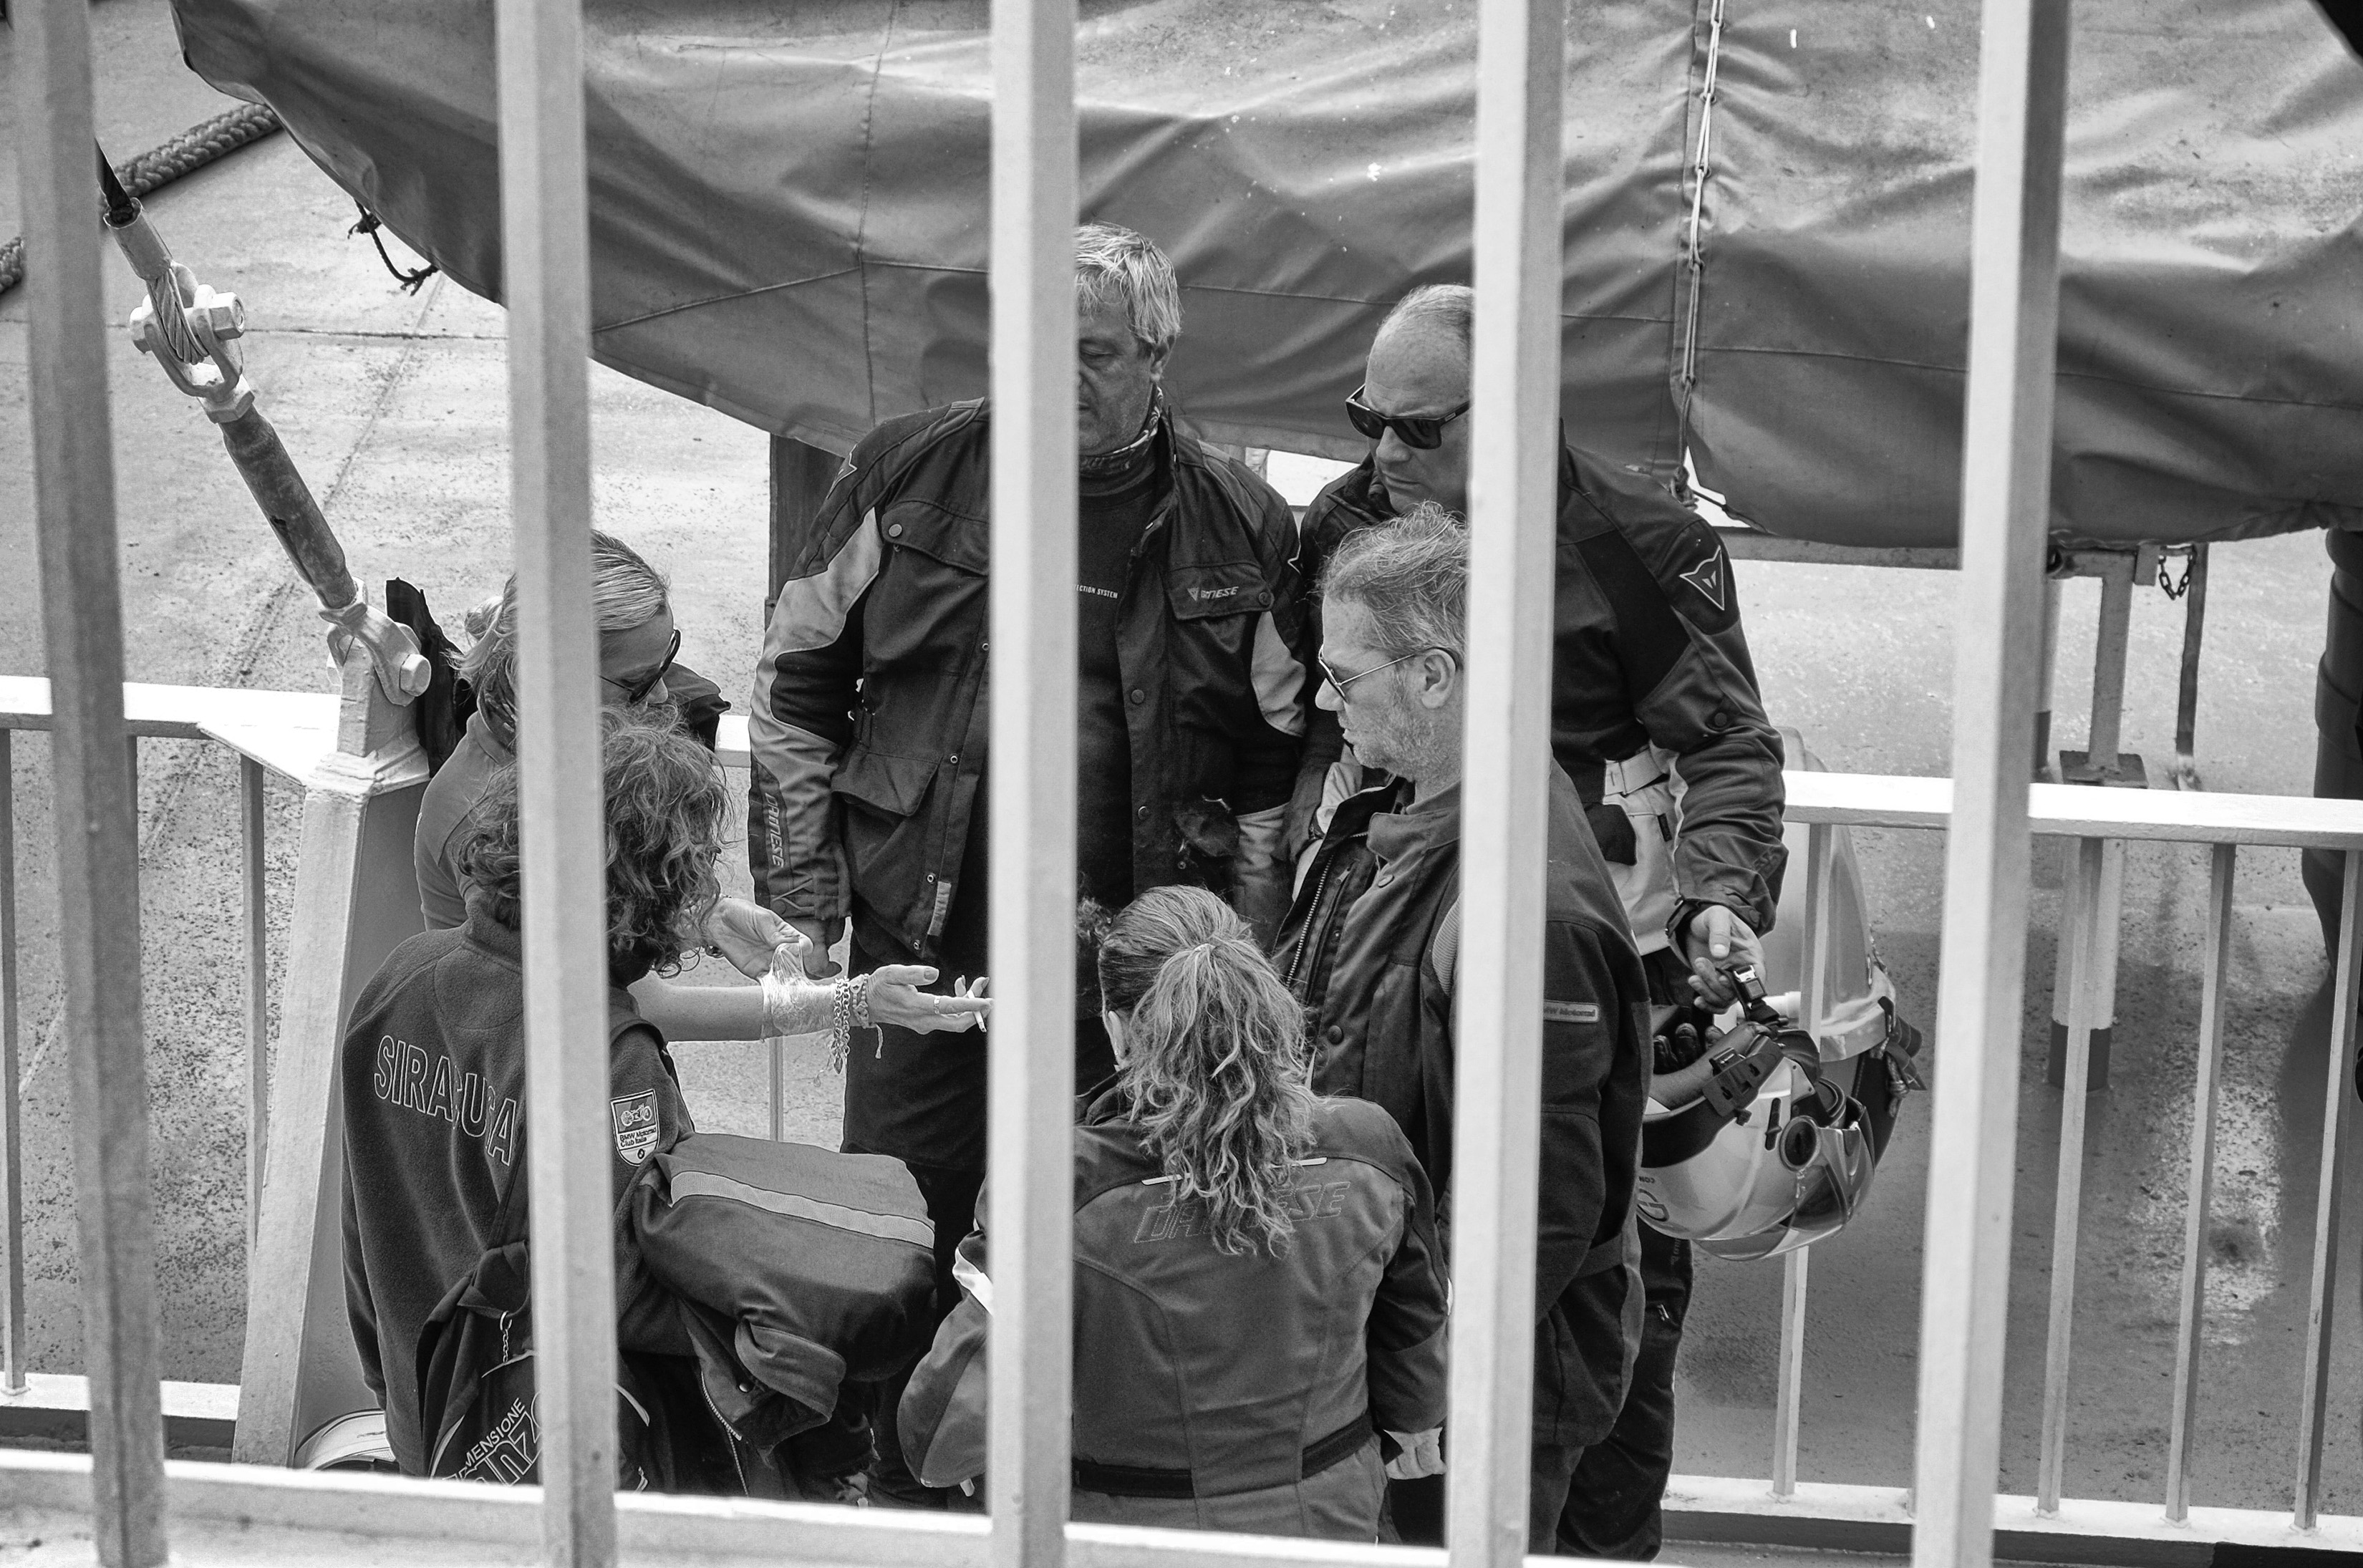
black and white, white, photography, italy, black, monochrome, photograph, fuji, sicily, fujix, fujixe1, e1, messinastrait, monochrome photography